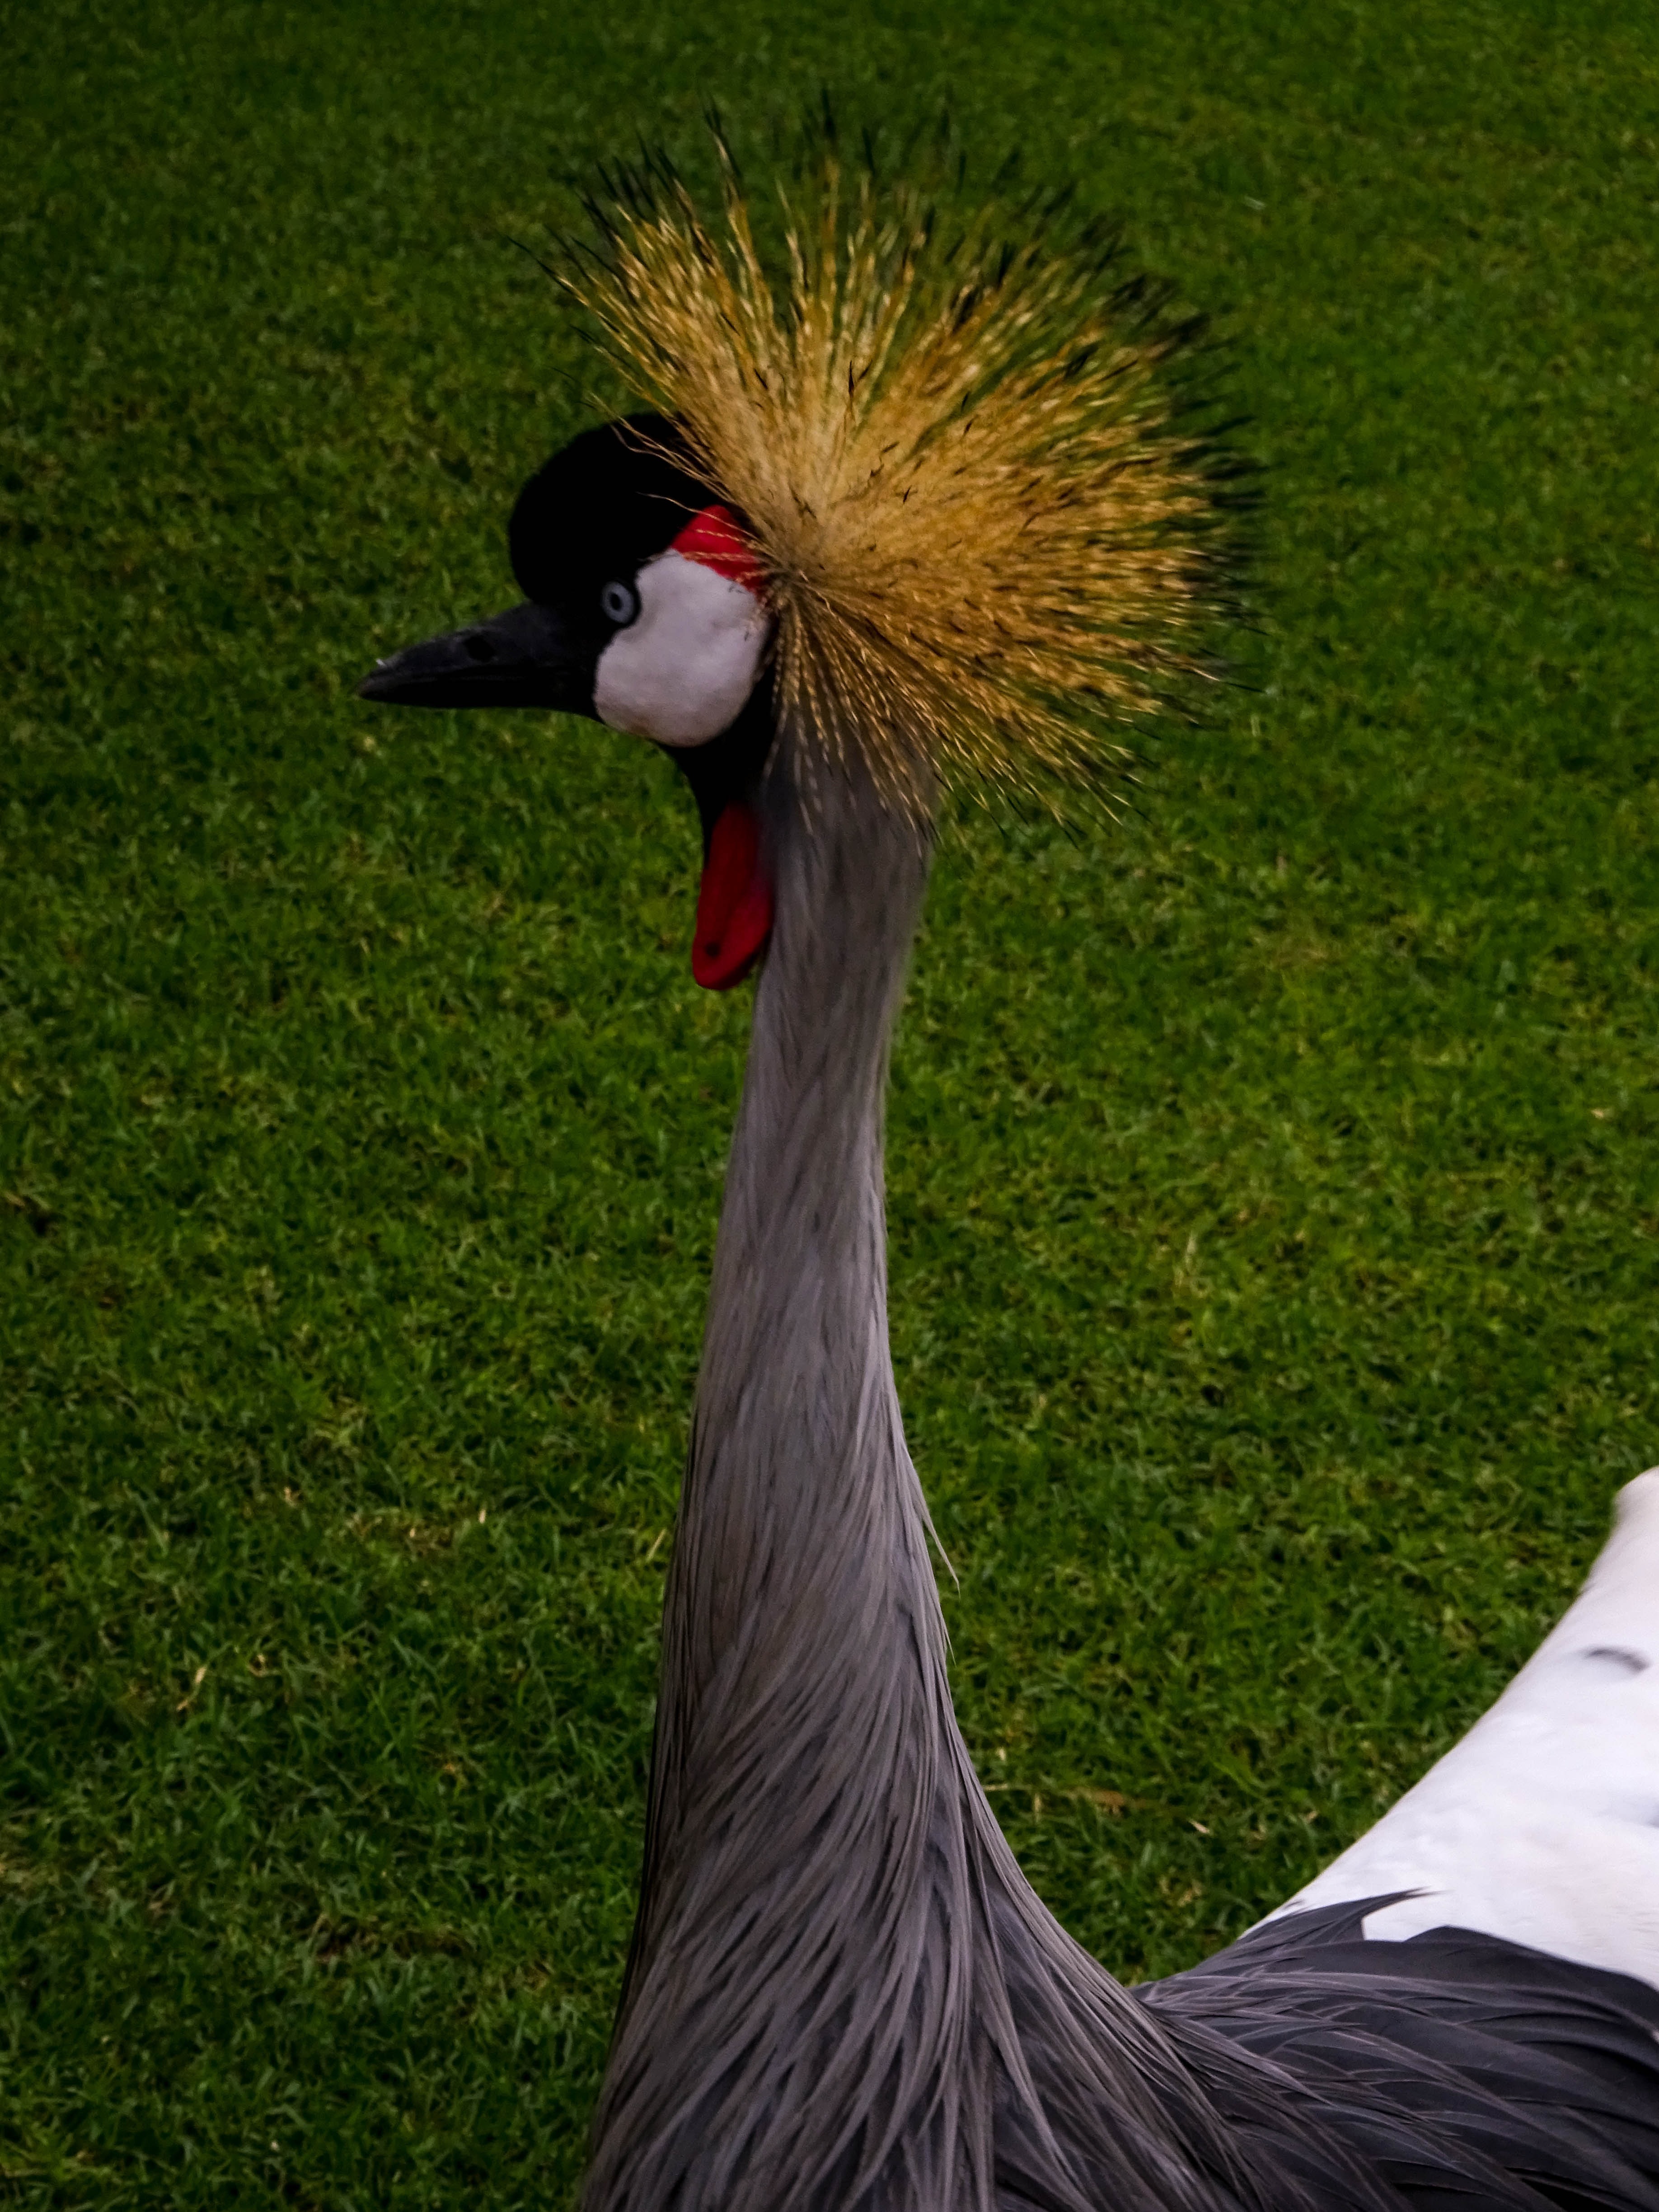
grass, bird, wing, beak, fowl, fauna, vertebrate, crane, water bird, crane like bird